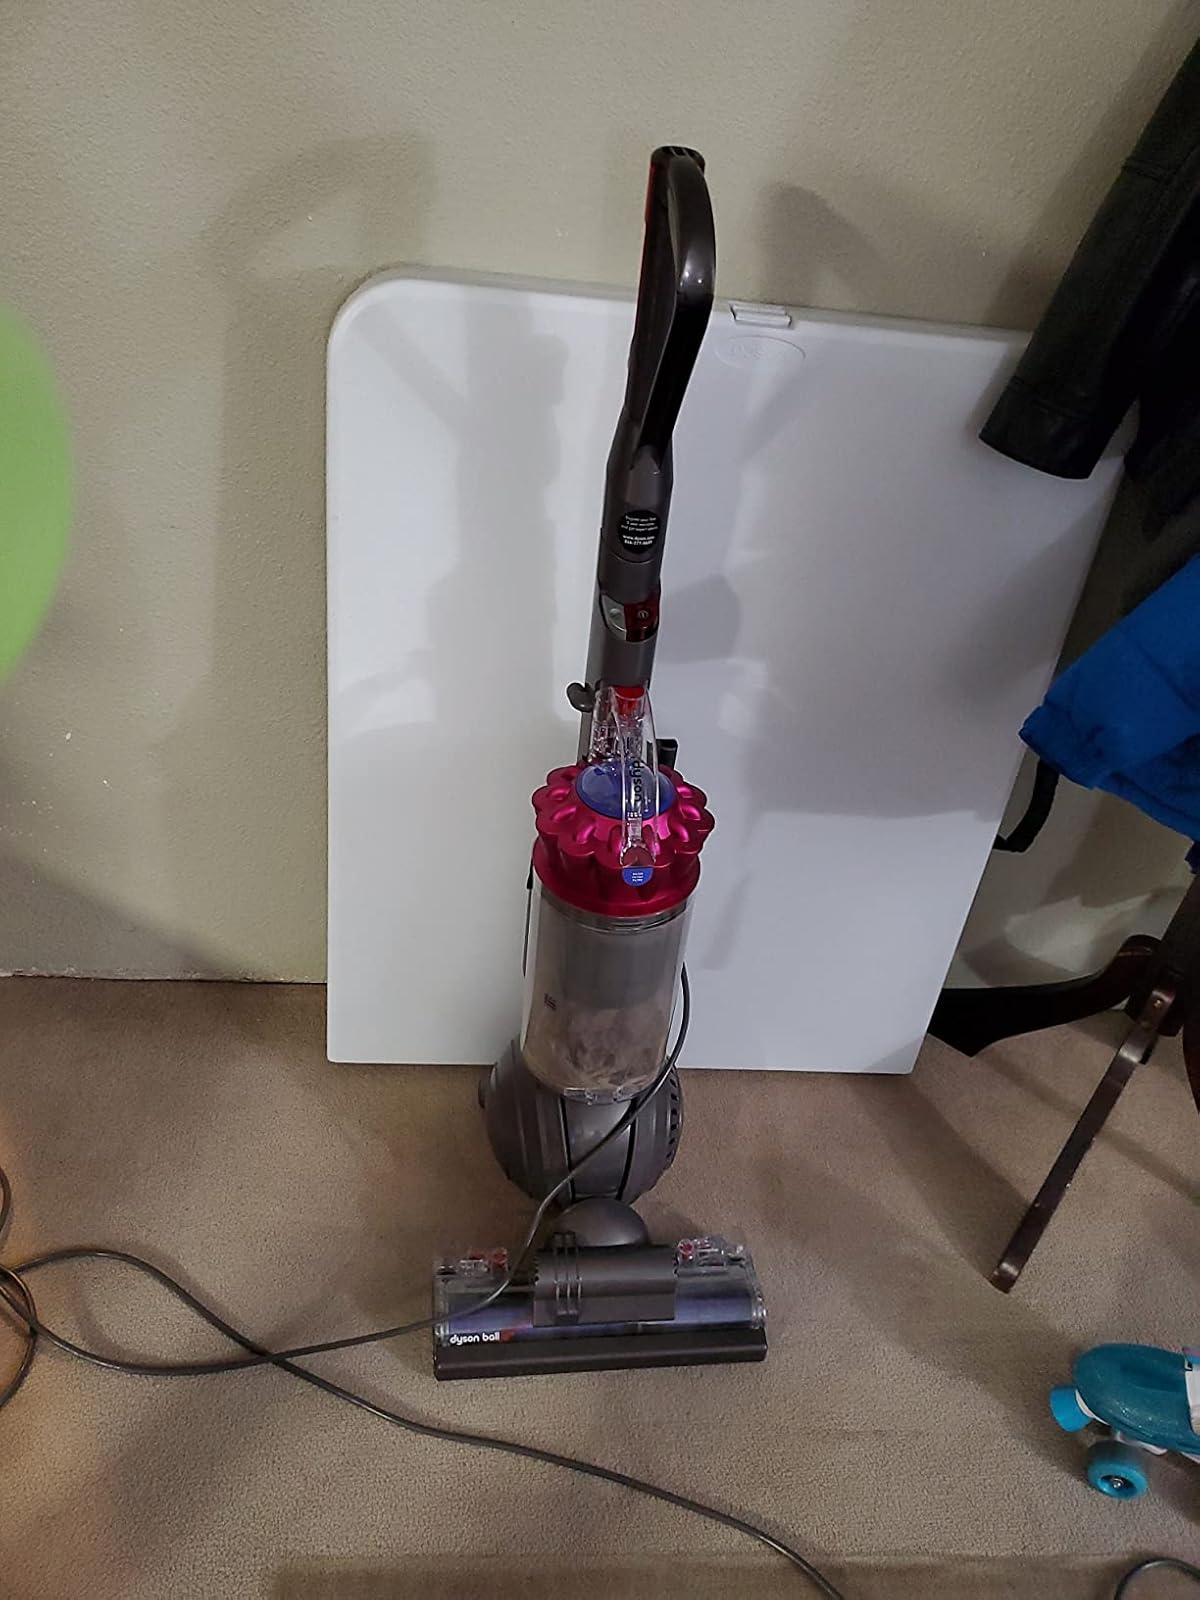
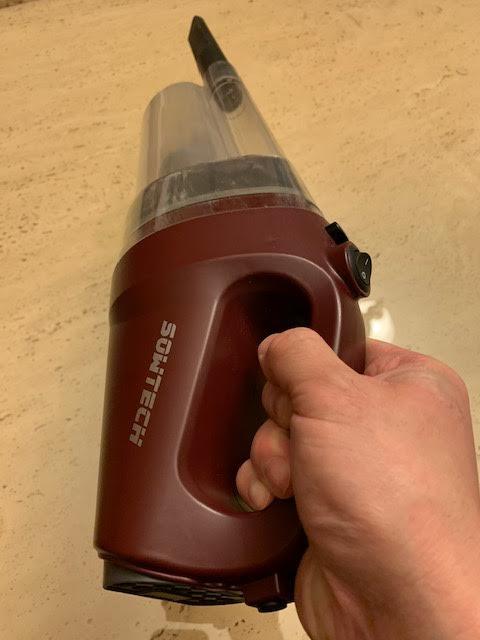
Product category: items_vacuum
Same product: no